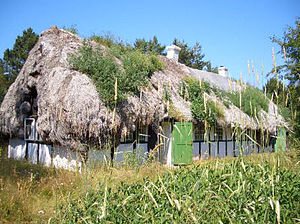
Læsø / Historie / Tangtage
Tangtækket hus.
Læsø er den største ø i Kattegat beliggende omtrent midtvejs mellem Frederikshavn og Göteborg. Øen er på 118 km² og har 1.807 indbyggere per 2018. Øen bliver nævnt flere gange i nordisk mytologi bl.a. som hjemsted for jætten Ægir og som feststed for de nordiske guder, aserne.